Welcome Rain to My Life

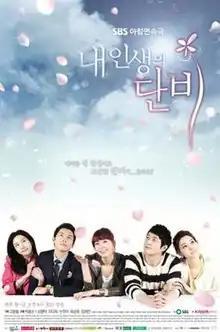
Promotional poster

Welcome Rain to My Life is a 2012 South Korean television series starring Lee Da-hee, Shim Hyung-tak, Ryu Sang-wook, Shin Joo-ah and Kim Hae-in. The morning soap opera aired on SBS from April 2 to August 31, 2012, on Mondays to Fridays at 8:40 a.m. for 106 episodes.